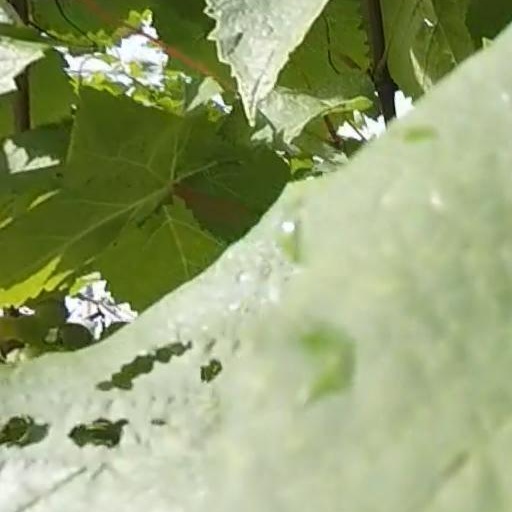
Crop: grape